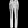
Label: Trouser